Baishanzu horned toad

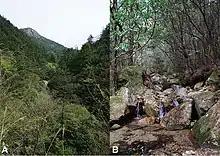
Habitat

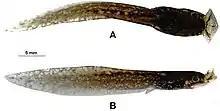
Tadpole

The Baishanzu horned toad (Boulenophrys baishanzuensis) is a species of amphibian found in Baishanzu National Park in Lishui City, Zhejiang Province. It is located in Zhejiang Baishanzu National Park at an altitude of 1400–1600 meters of mountain streams. On January 19, 2021, the press office of the Lishui Municipal Government held a press conference to announce the discovery of new amphibian species in the city.